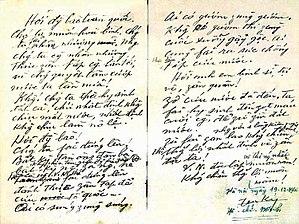
La bataille de Hanoï est le premier engagement de la guerre d'Indochine, livrée du 19 décembre 1946 au 18 février 1947 suite au bombardement de Haïphong par les français en novembre. Le Viet Minh, dirigé par Hô Chi Minh, décide de lancer une offensive ayant pour but la libération de la ville de Hanoï.